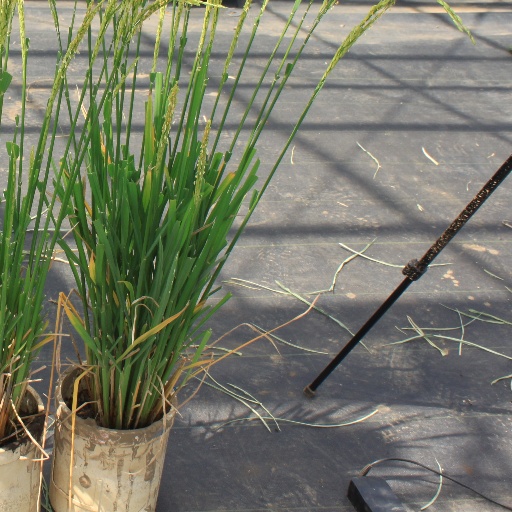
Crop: rice